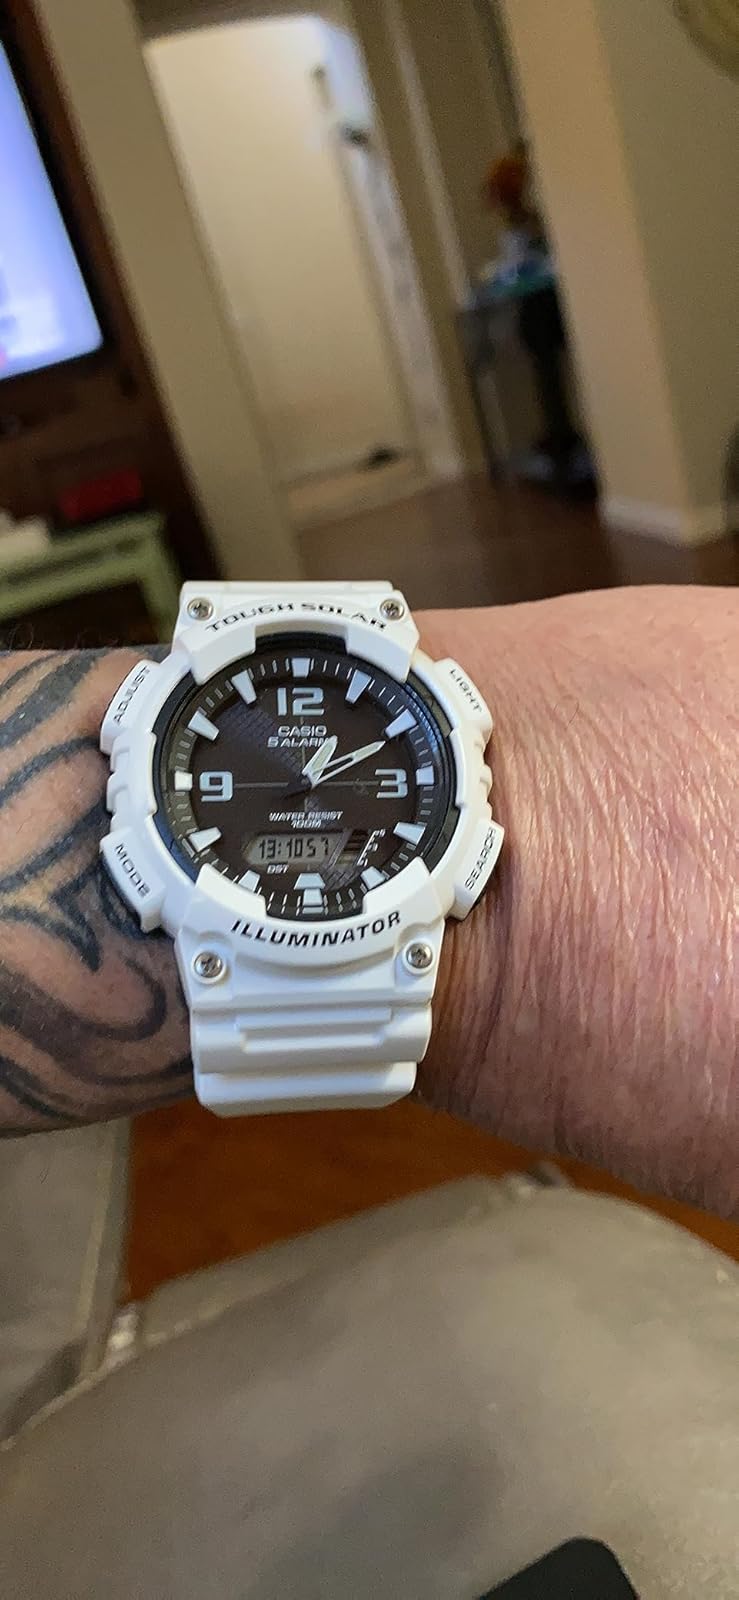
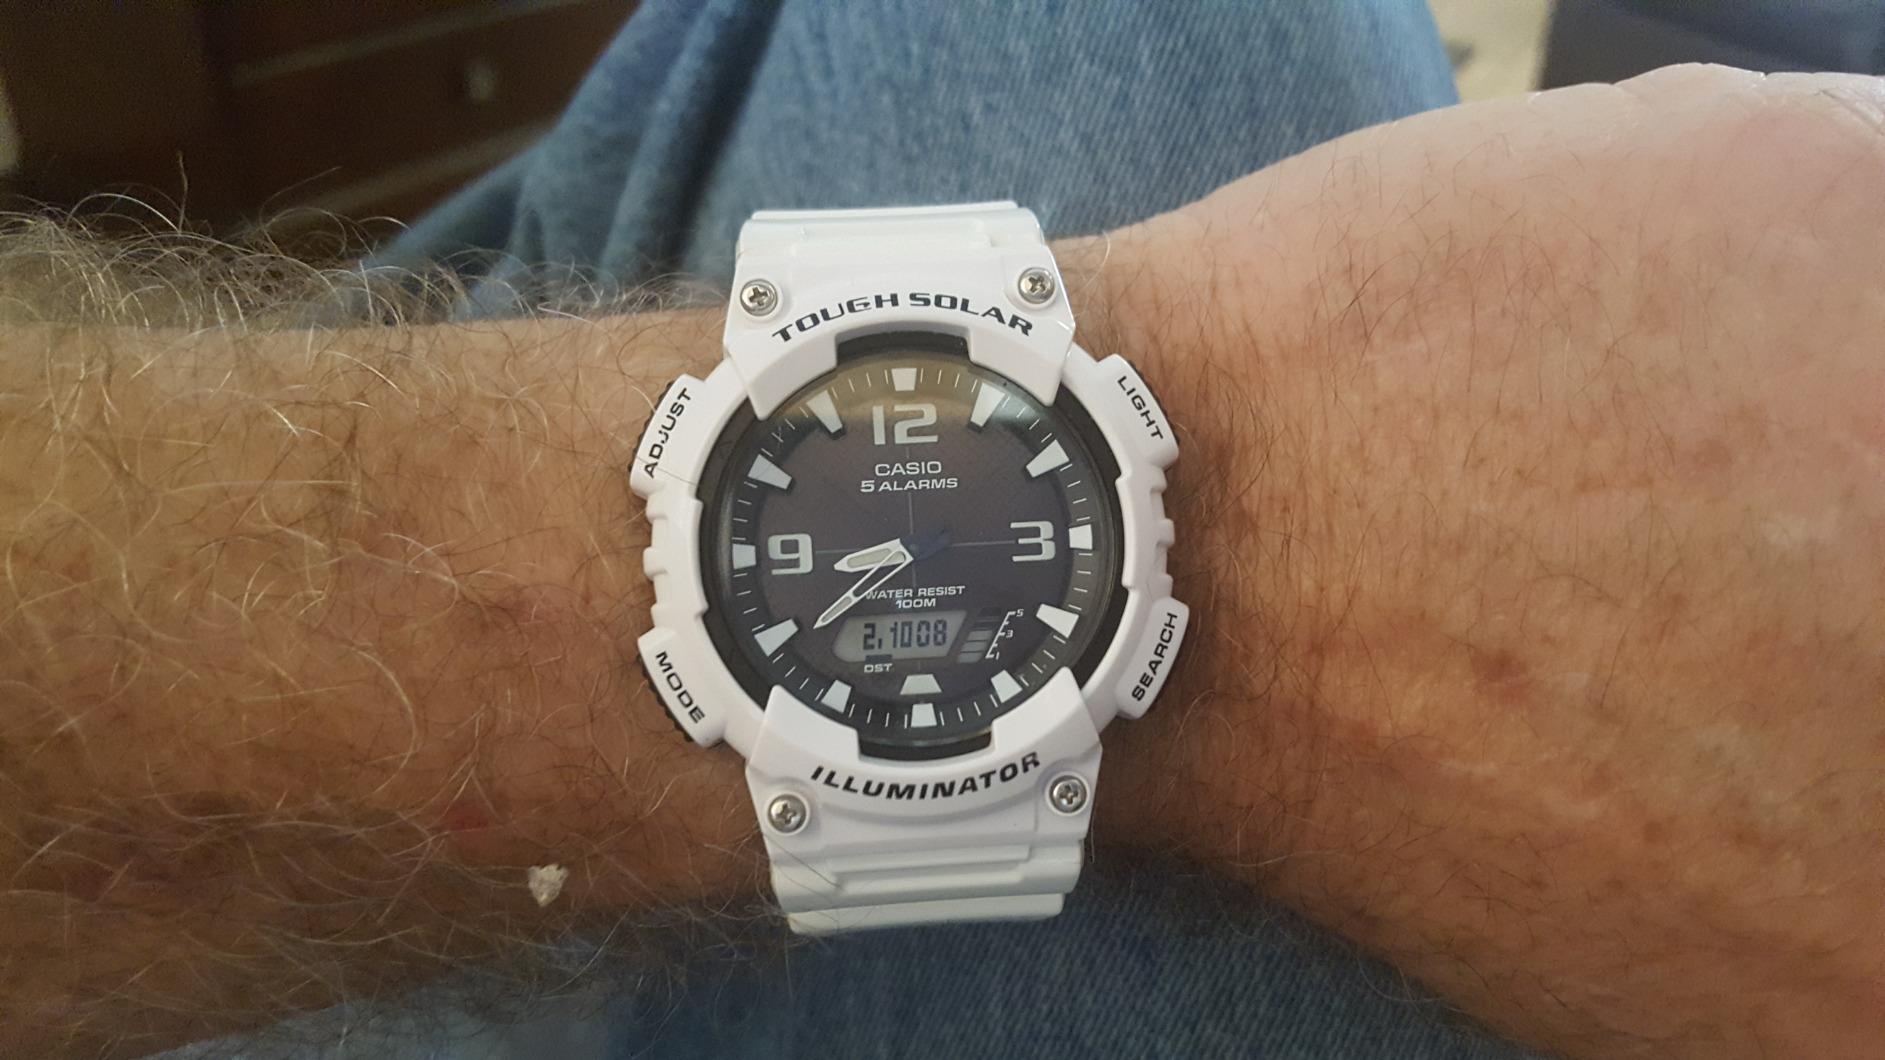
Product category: accessories_watch
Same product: yes